The Avenger (1933 film)

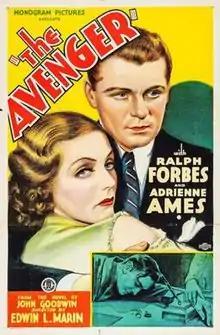

The Avenger is a 1933 American drama film directed by Edwin L. Marin and starring Ralph Forbes, Adrienne Ames and Arthur Vinton.